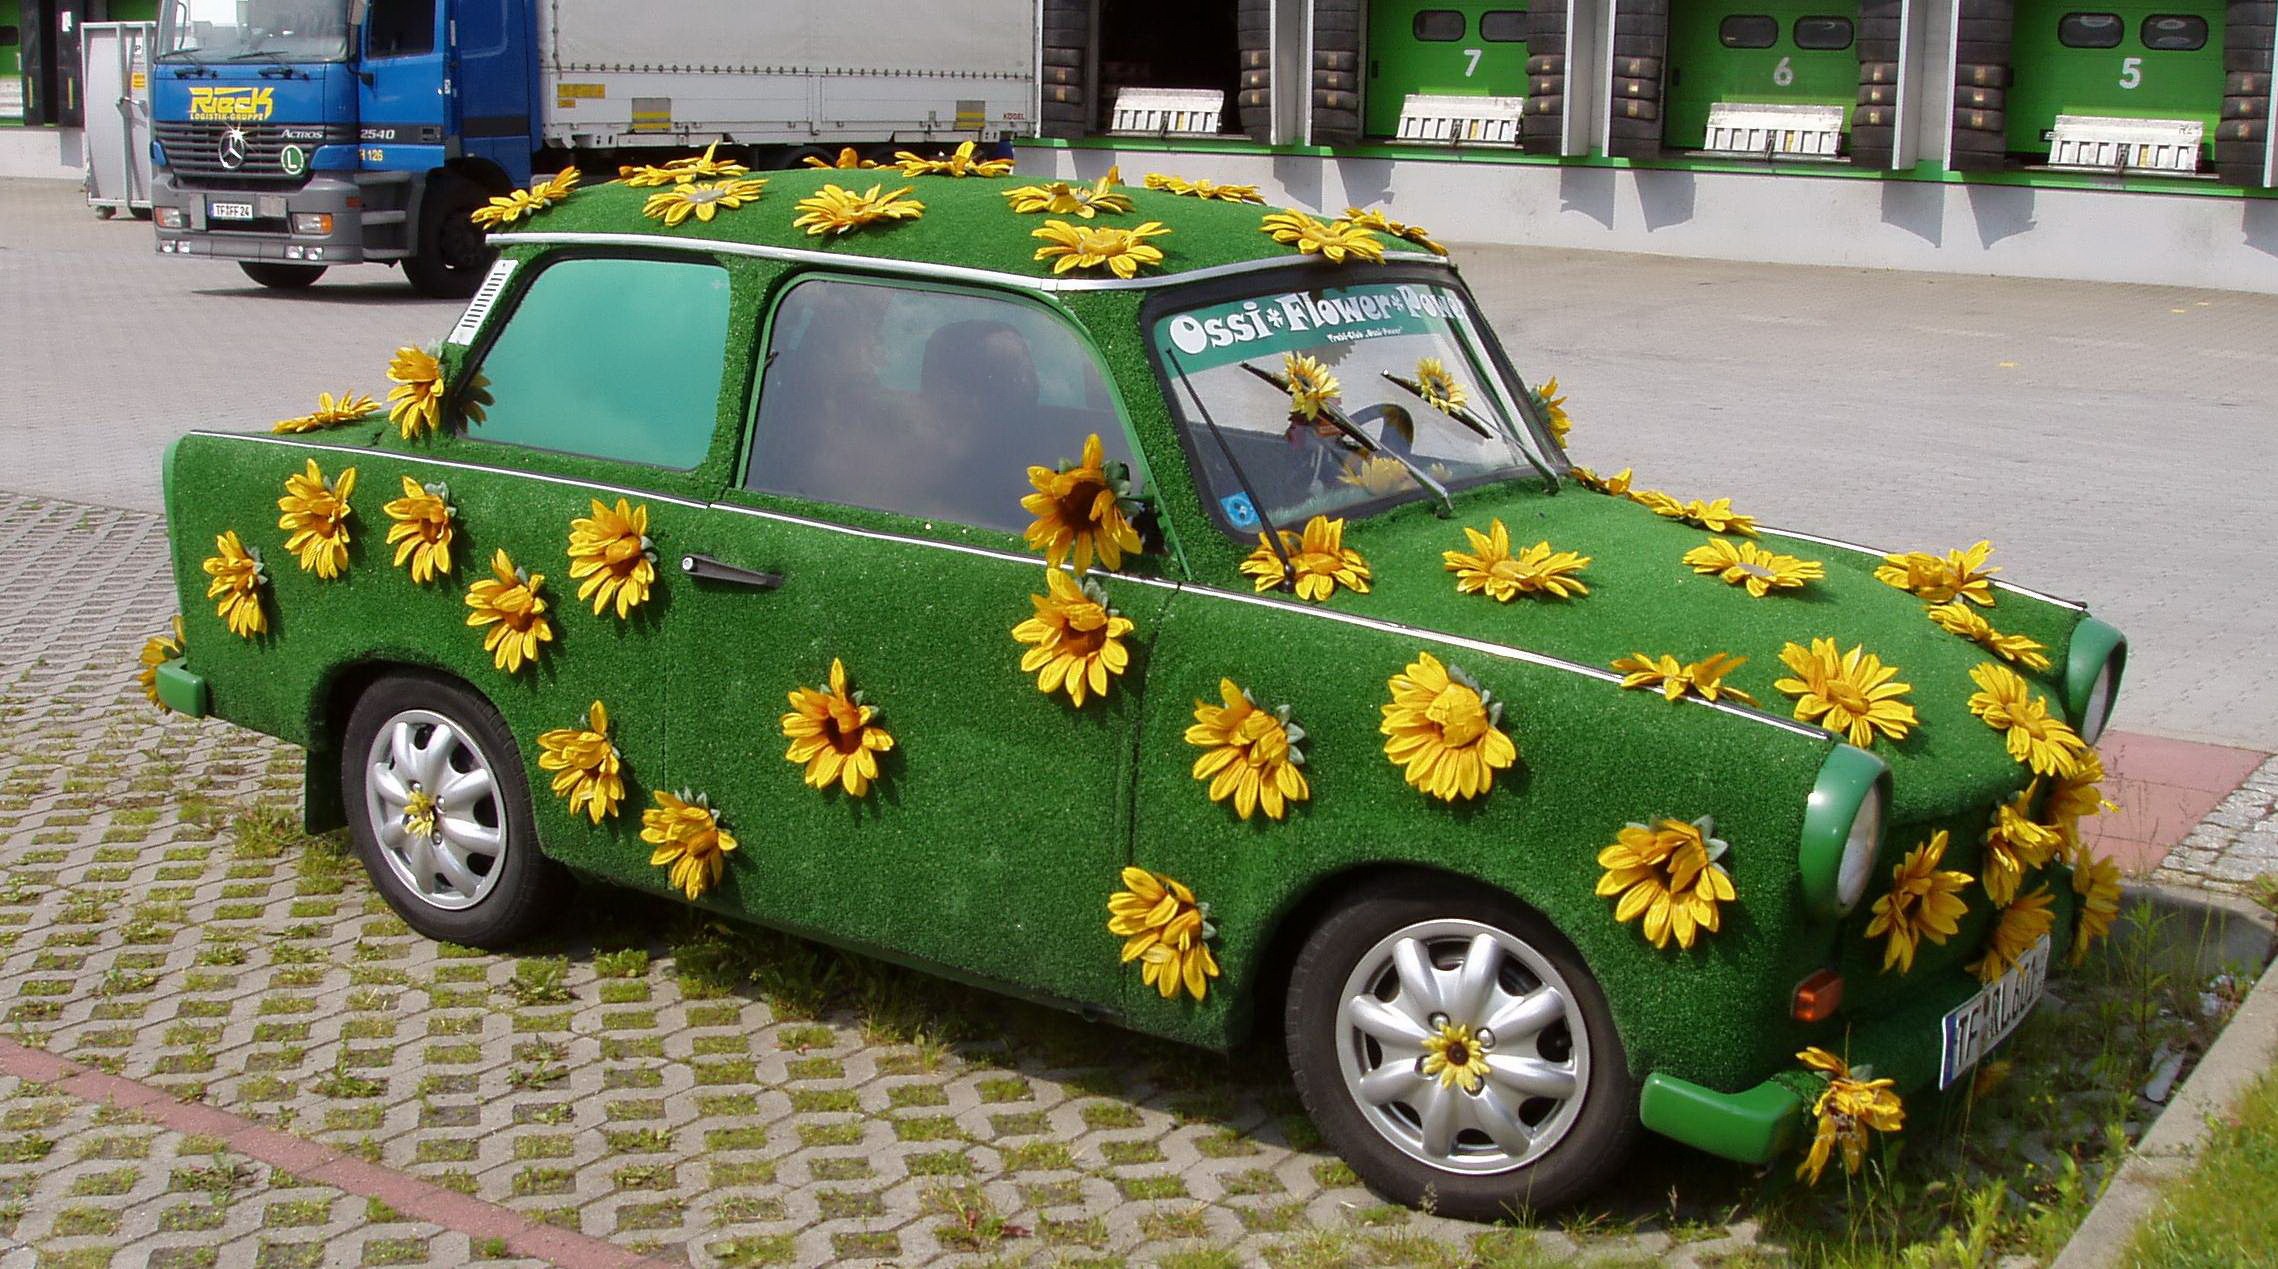
car, taxi, vehicle, auto, vintage car, bizarre, oldtimer, vehicles, trabi, antique car, wartburg castle, land vehicle, automobile make, compact car, family car, subcompact car